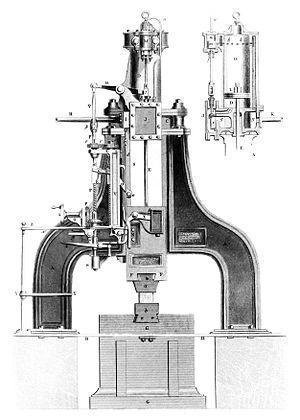
James Nasmyth est un mécanicien et astronome écossais, né à Édimbourg le 19 août 1808 et mort à Londres le 7 mai 1890.